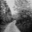
Label: road